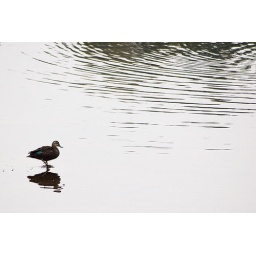
A Pacific black duck (Anas superciliosa) in Toongabbie Creek